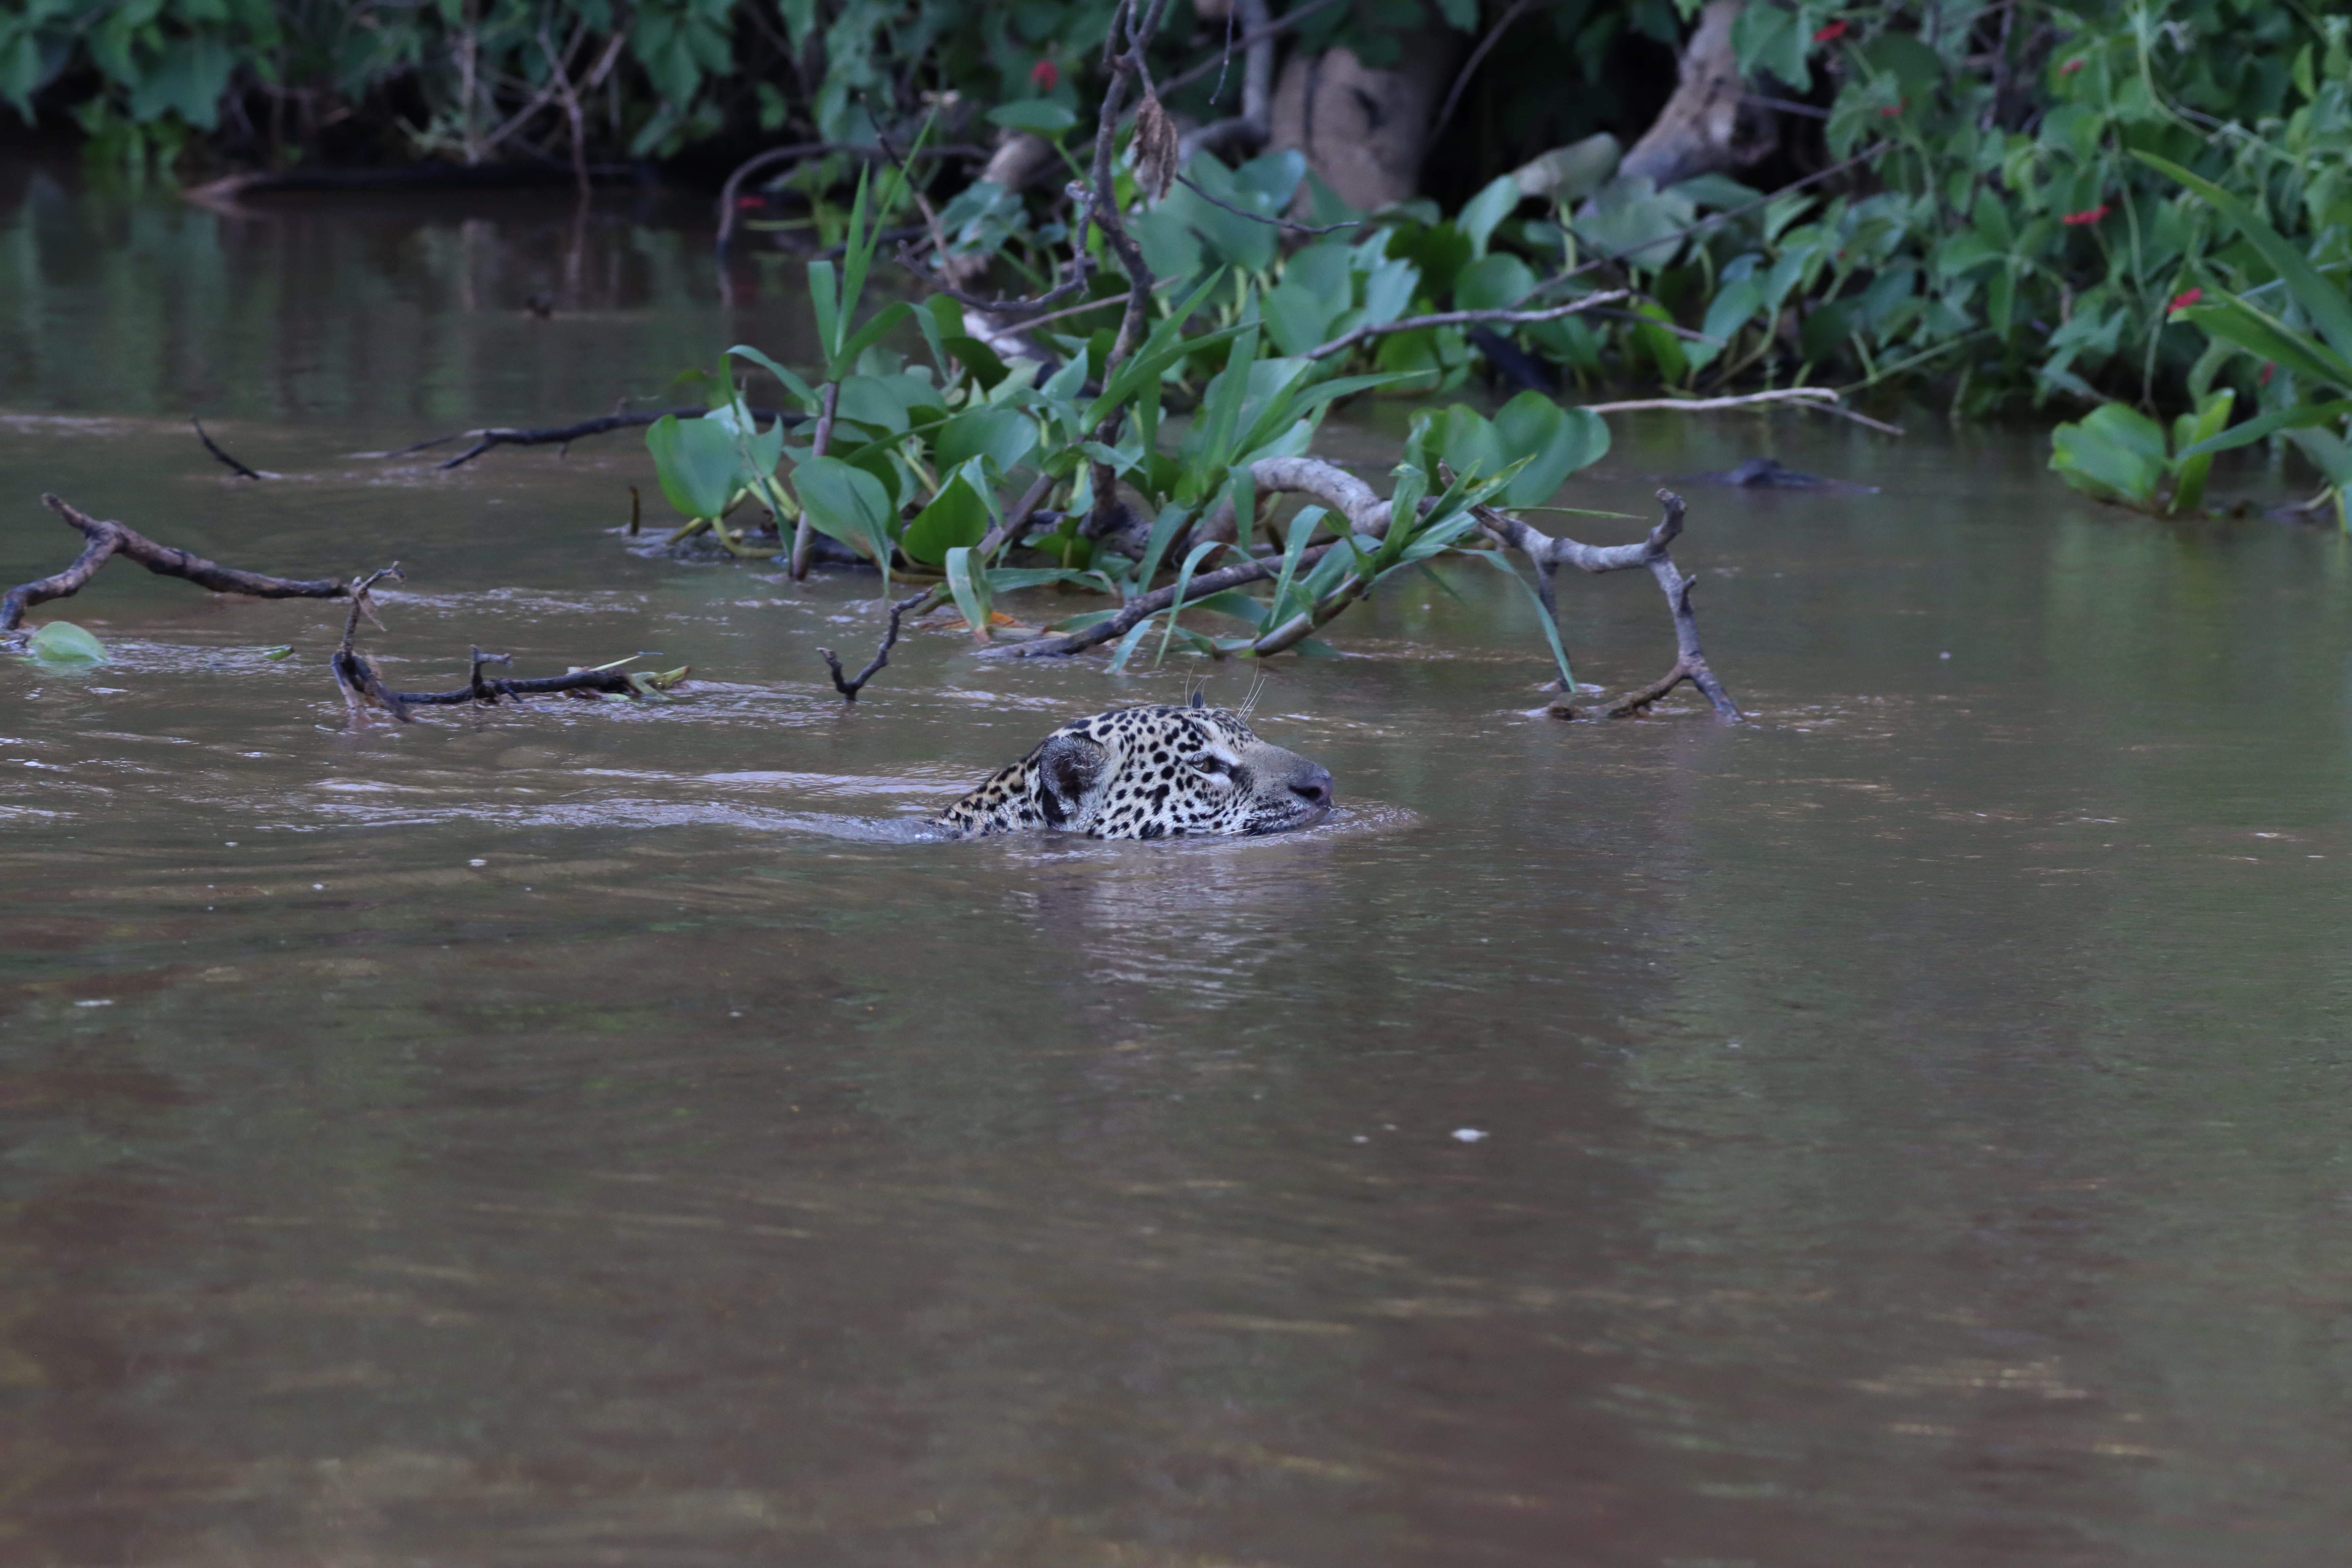
Jaguar: Marcela